List of cities in Canada

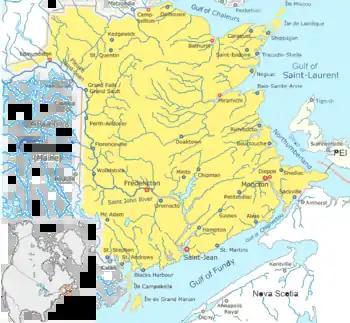
Cities and towns in New Brunswick

A community in Manitoba may seek city status once reaching a population of 7,500. Manitoba's newest city is Morden, which changed from town to city status on August 24, 2012.